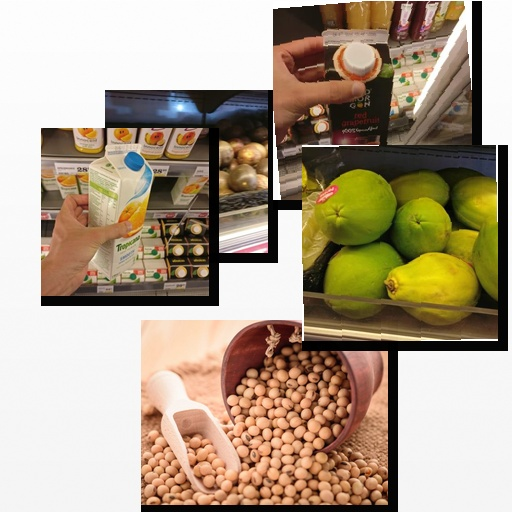
Food items: papaya, soybean, mixed_juice, red_grapefruit_juice, passion_fruit